Oakland Farm

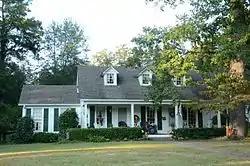

Oakland Farm is a historic farmhouse at the northern end of Oakland Street in Camden, Arkansas. The -story cypress house was built in 1886, and stands on one of the largest and most prominent estates in Camden. The house was built by William Frank Tate, descendant of Ouachita County's first English settler, John Tate, and remains in the Tate family. It has a T shape, with a main block and a series of additions which give it that shape. A veranda supported by Doric columns spans the width of the main facade.